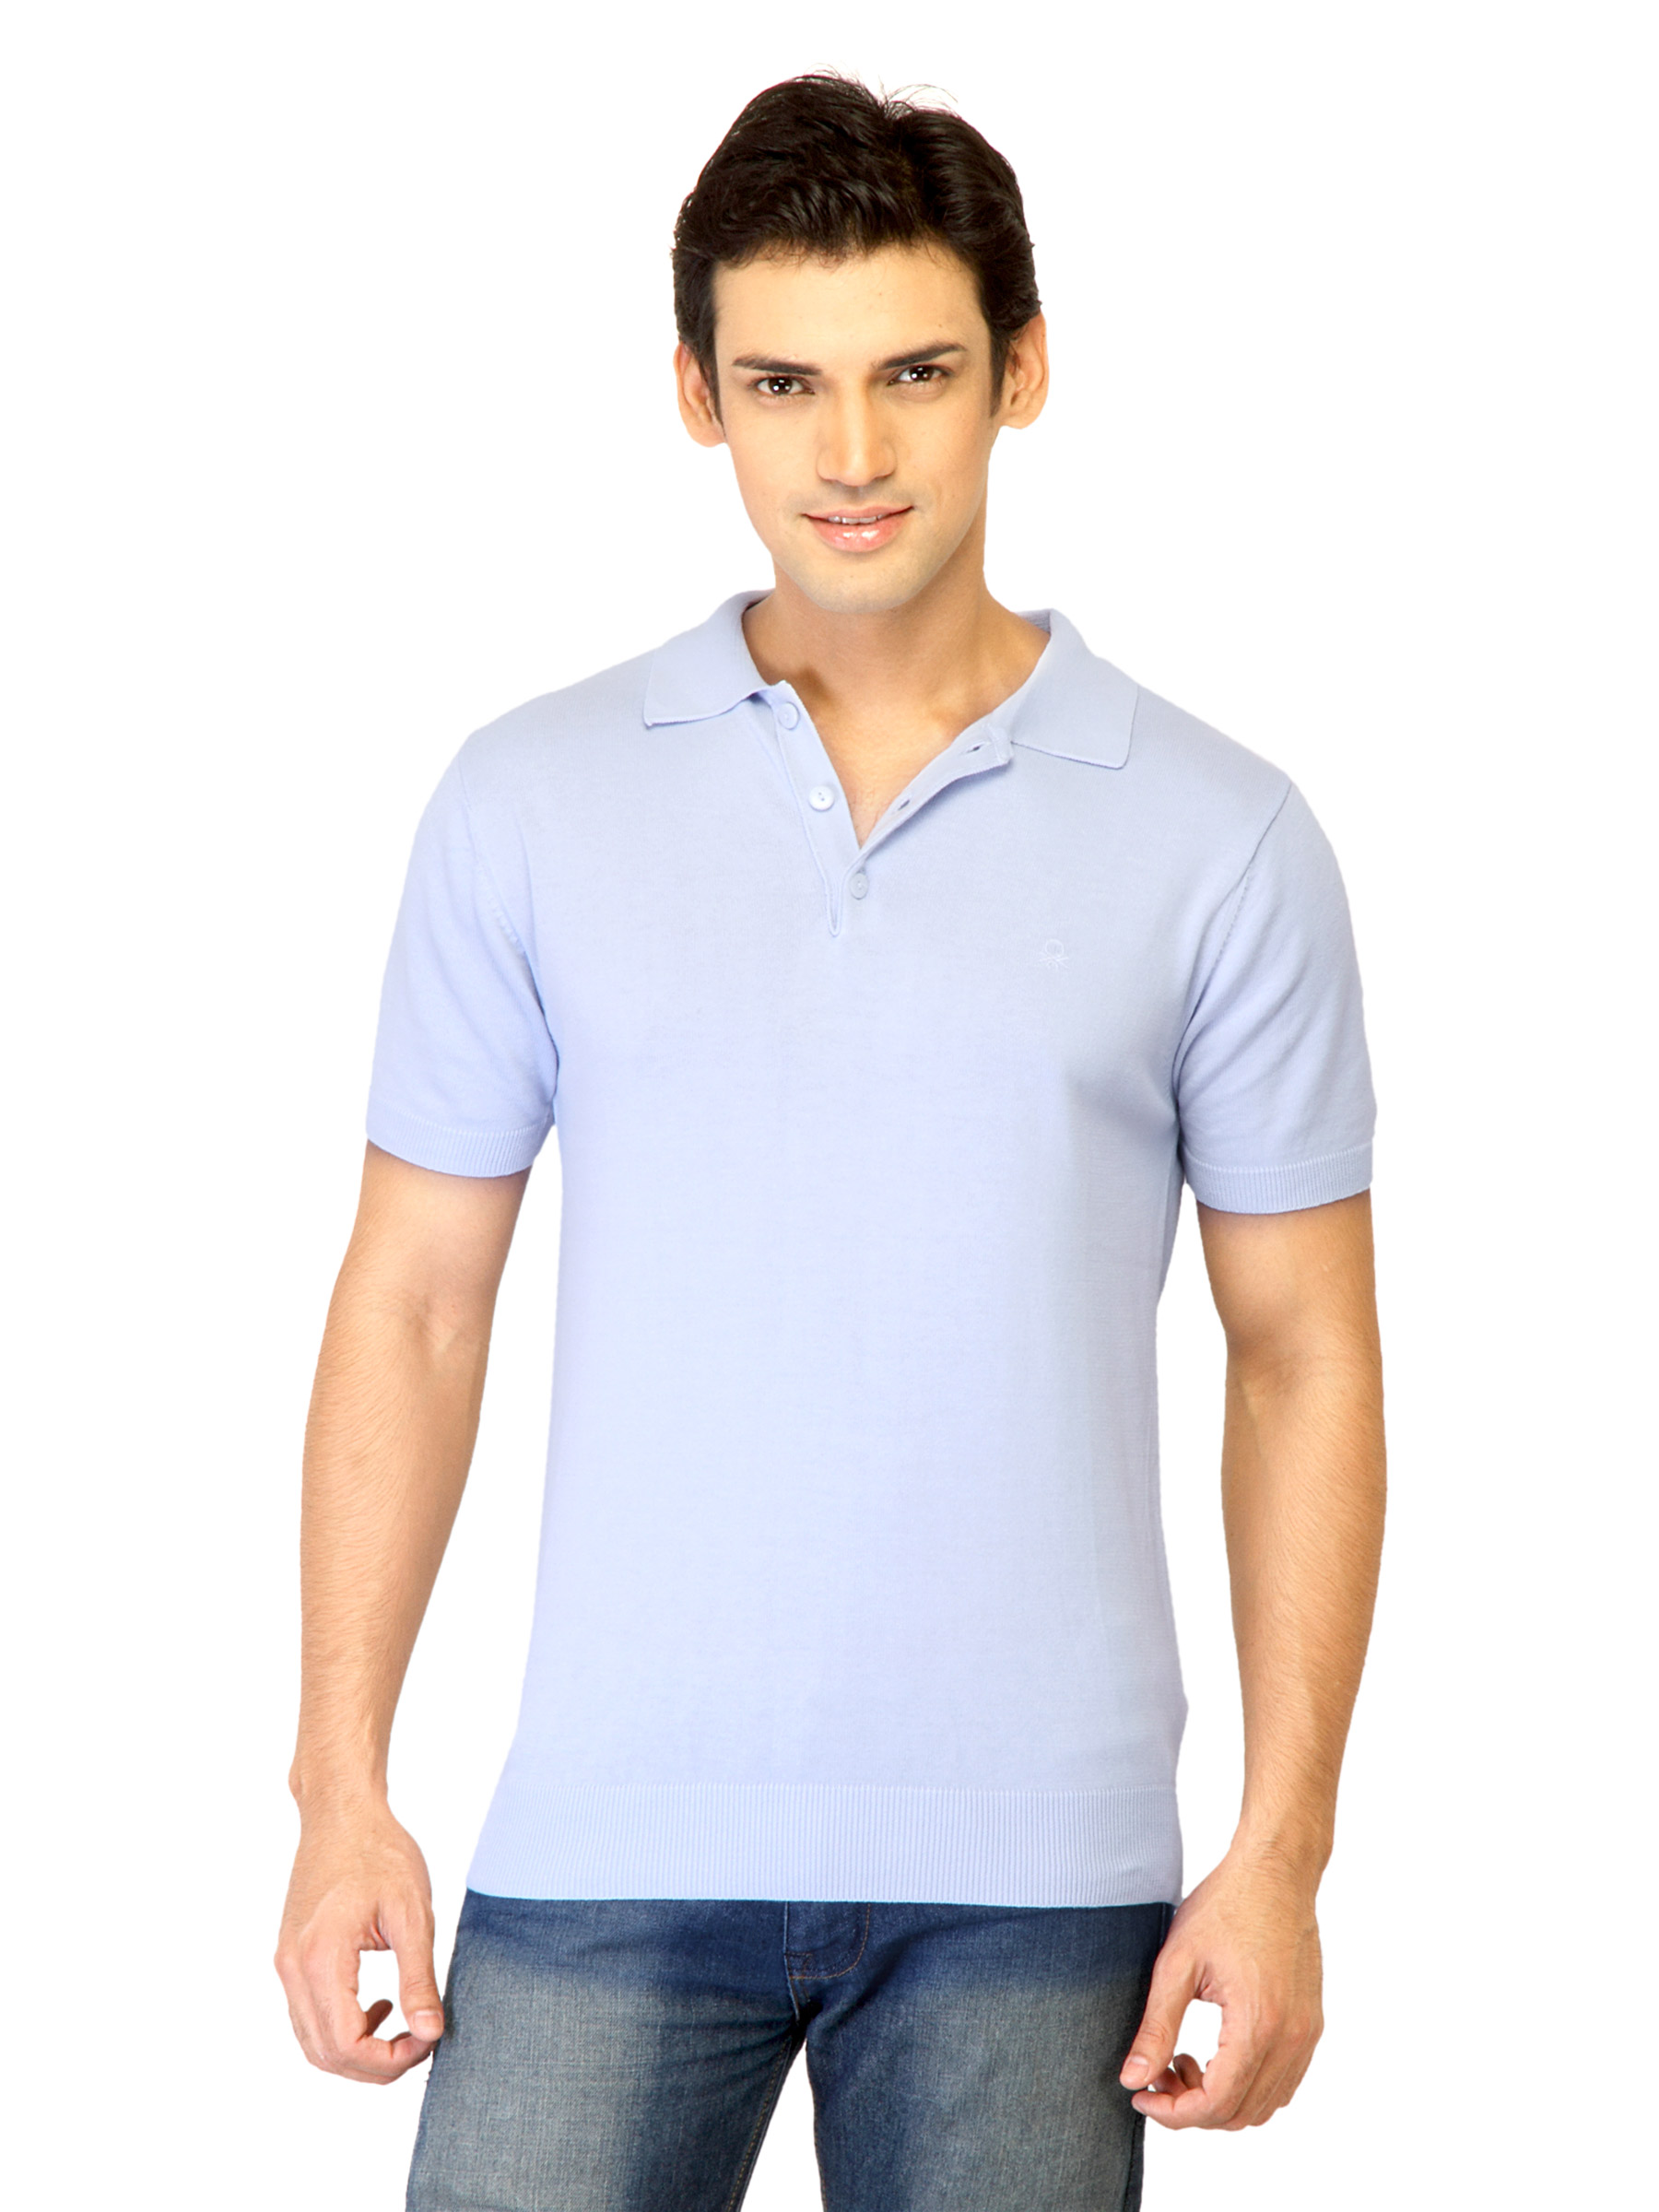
United Colors of Benetton Men Solid Blue Polo T-shirts
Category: Apparel / Topwear / Tshirts
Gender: Men
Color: Blue
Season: Summer 2011
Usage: Casual